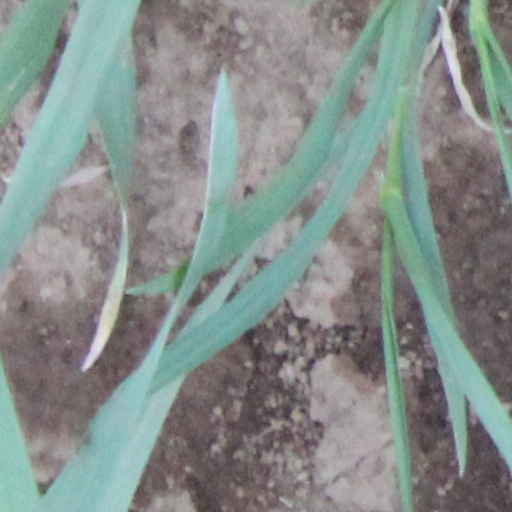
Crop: wheat